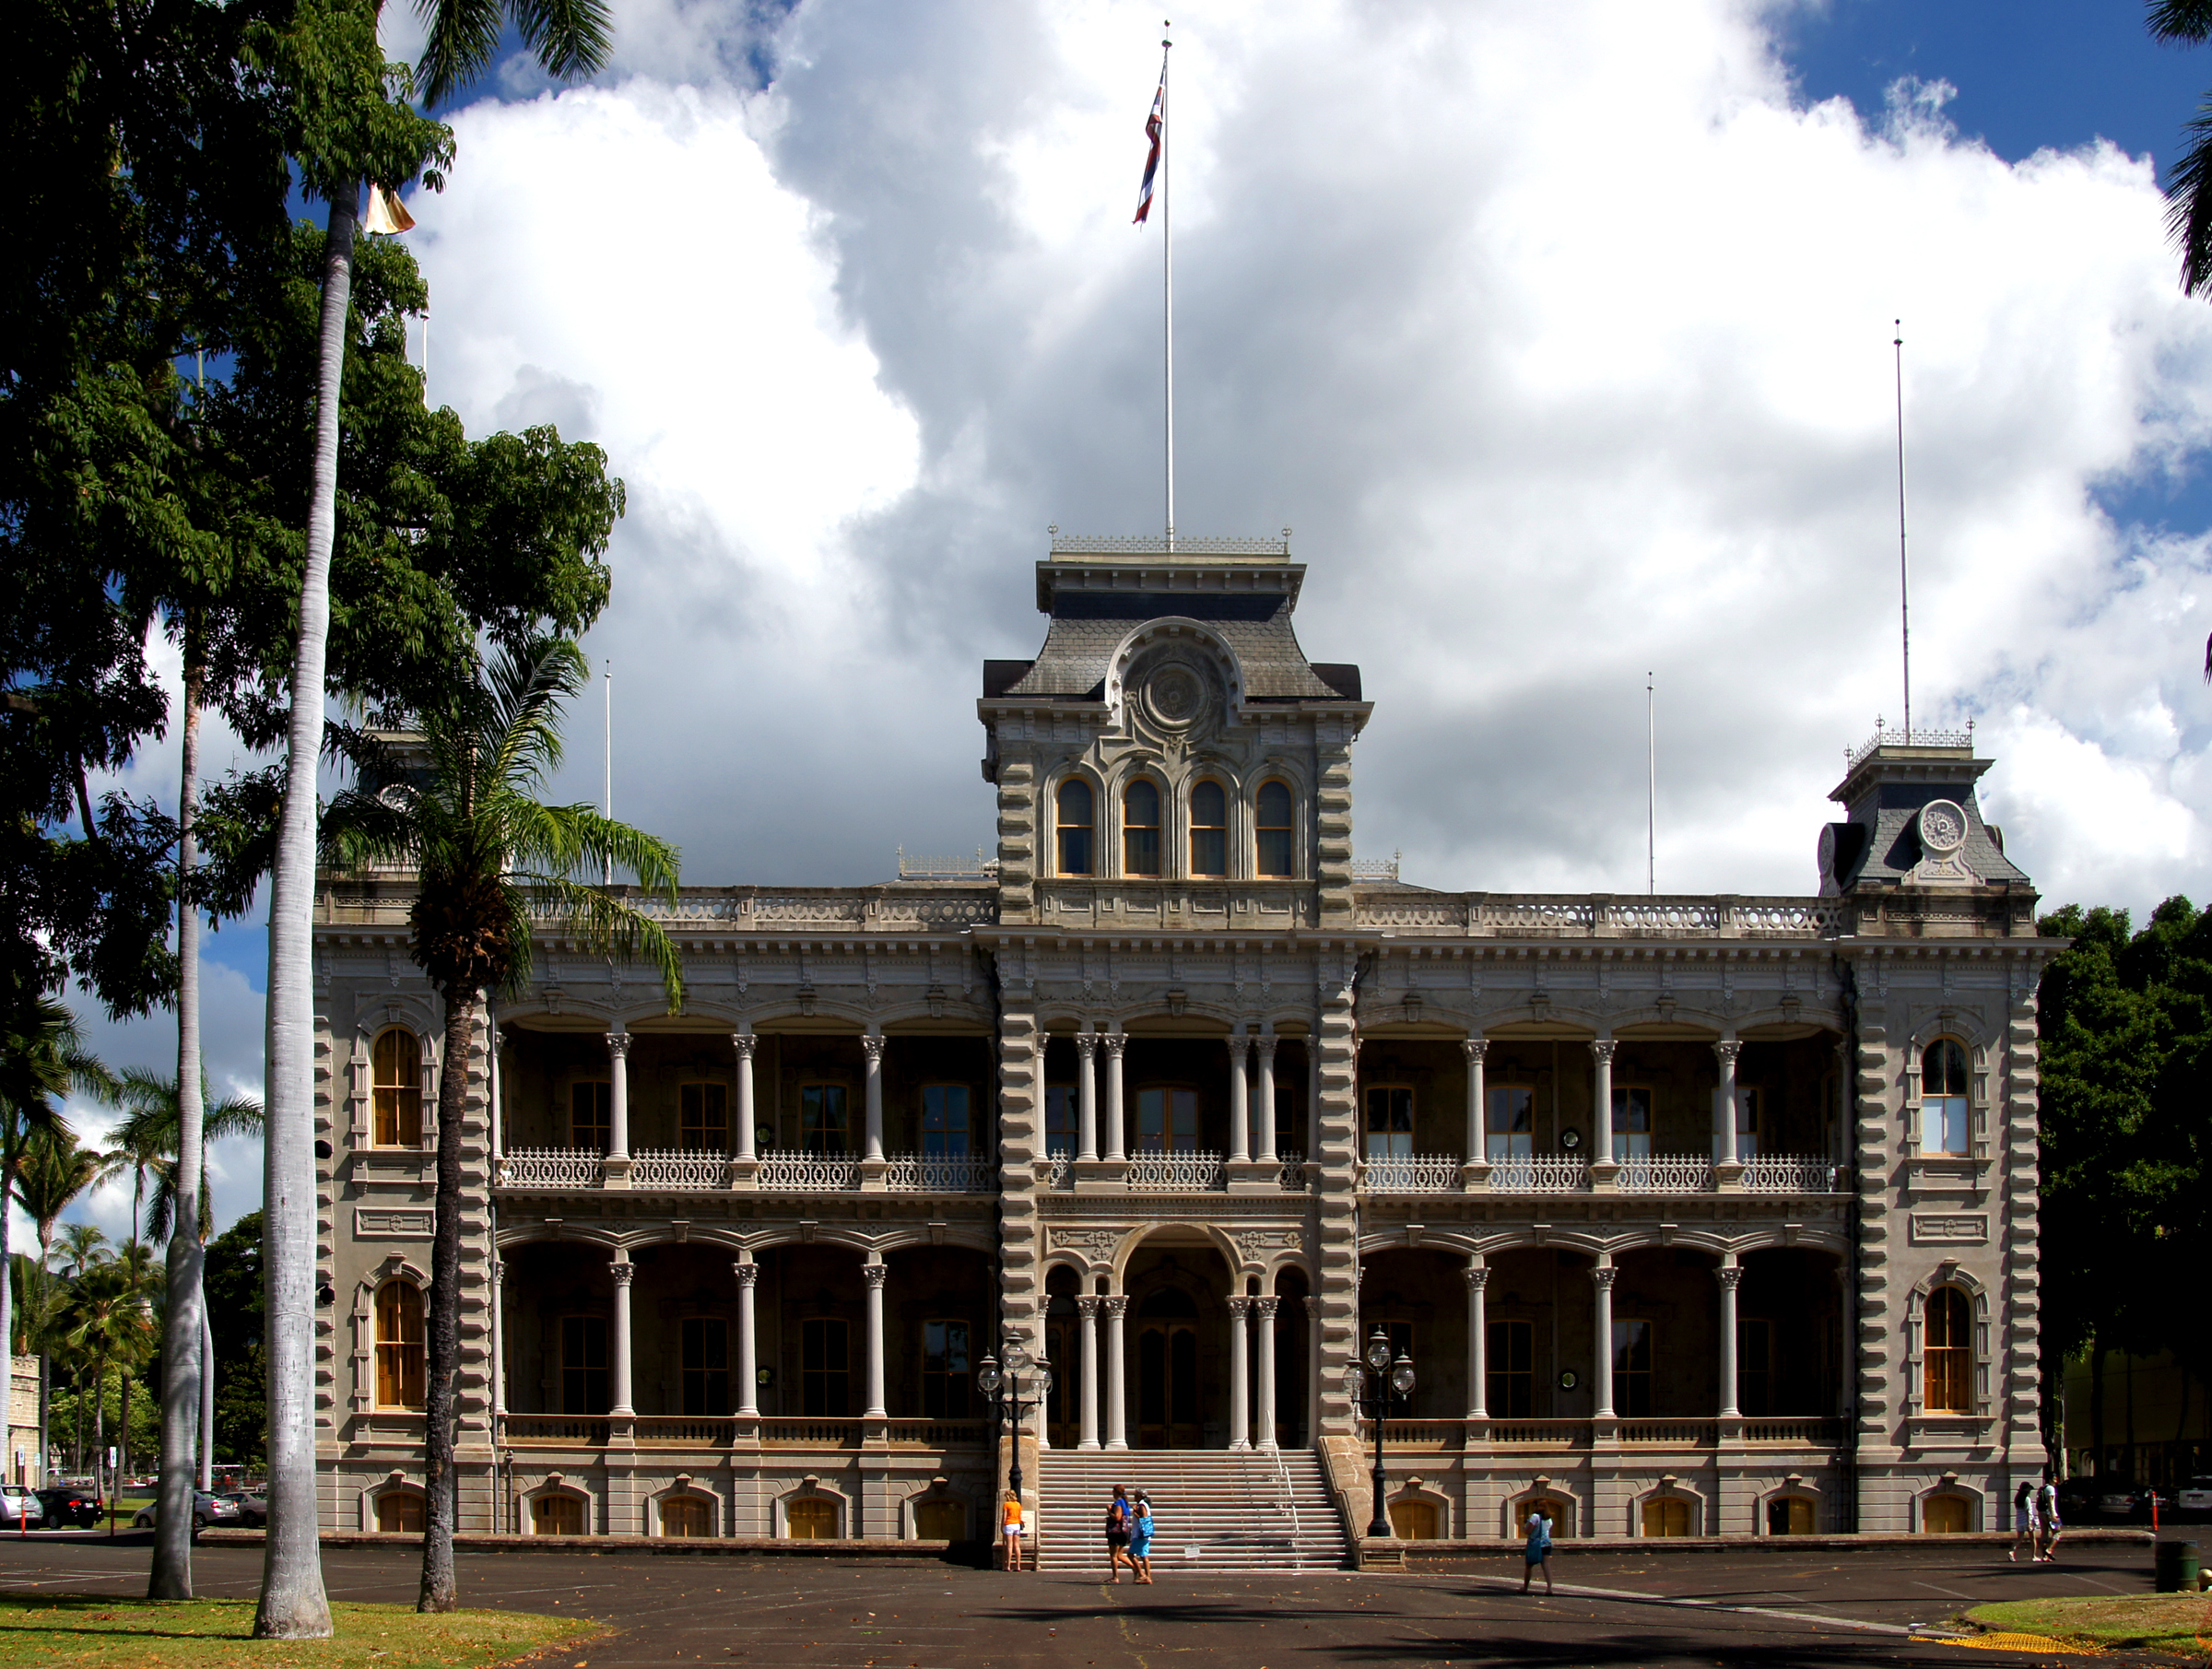
architecture, house, building, chateau, palace, city, cityscape, downtown, plaza, landmark, facade, hawaii, town square, tamron, estate, sonyalpha, pacificisland, pacificislands, sonydslra580, tamron18270mmf3563pzd, honolulu, iolanipalace, urban area